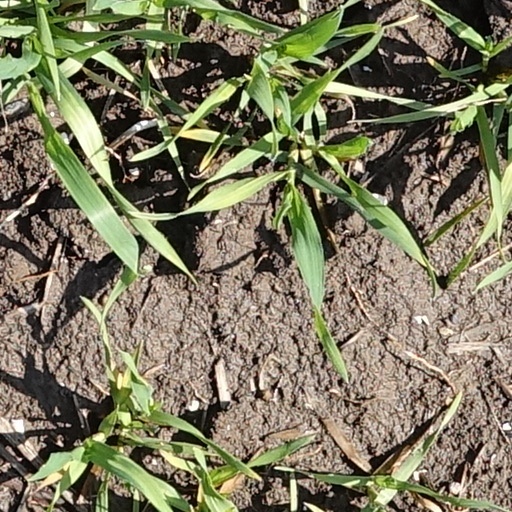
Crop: wheat